Magnus Wislander

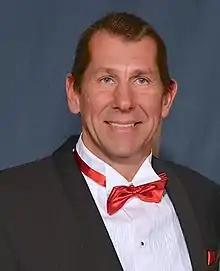
Magnus Wislander at the Swedish Sports Awards inside the Ericsson Globe in Stockholm, Sweden in January 2013

Hans Einar Magnus Wislander (born 22 February 1964) is a Swedish former handball player, who has been voted "Handball Player of the Century" and is widely regarded as one of the best players ever. Since his debut in the national team in 1985 he has played over 384 games and scored over 1,185 goals, which is the record for both most matches and most goals on the Sweden national team. He played for Redbergslids IK, Gothenburg and THW Kiel. In 1990 he was named IHF World Player of the Year.